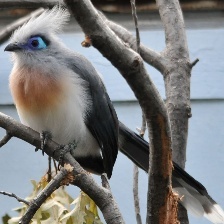
Species: CRESTED COUA
Scientific name: COUA CRISTATA